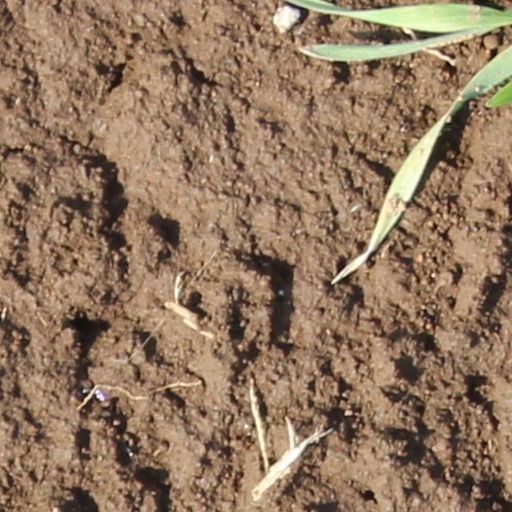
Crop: wheat